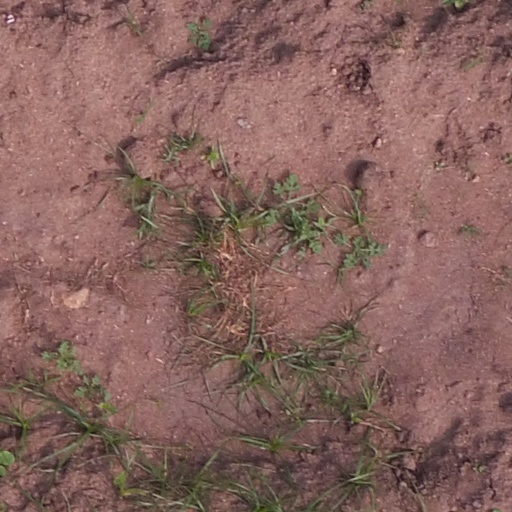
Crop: maize; corn